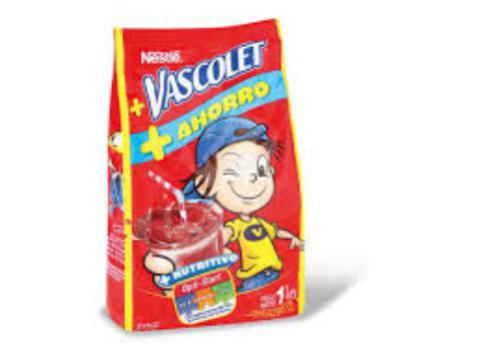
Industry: Food